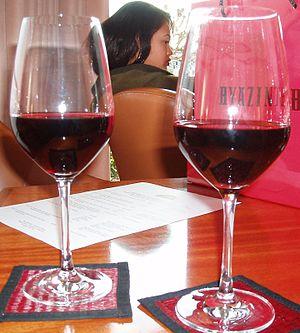
Vin rouge du canton de Vaud
La Côte est un vin d'appellation d'origine contrôlée provenant de la région viticole du canton de Vaud.